Shyla Angela Prasad

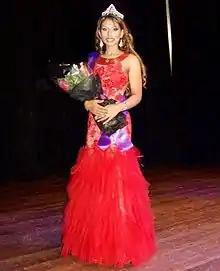
Shyla Angela

Shyla Angela Prasad (born 1996) is a model and beauty pageant titleholder, holding the titles of Miss Australia, Miss Fiji and Miss Oceania.